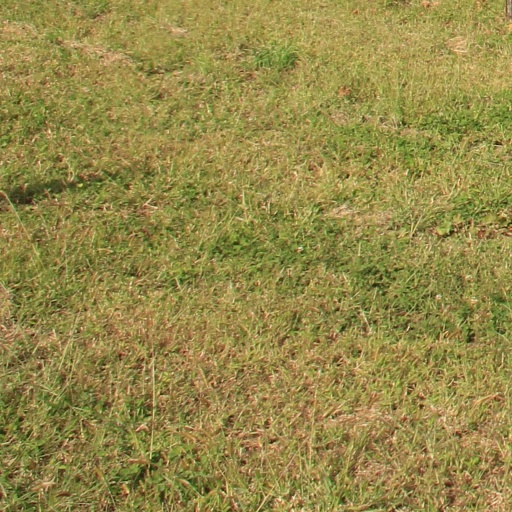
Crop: grape